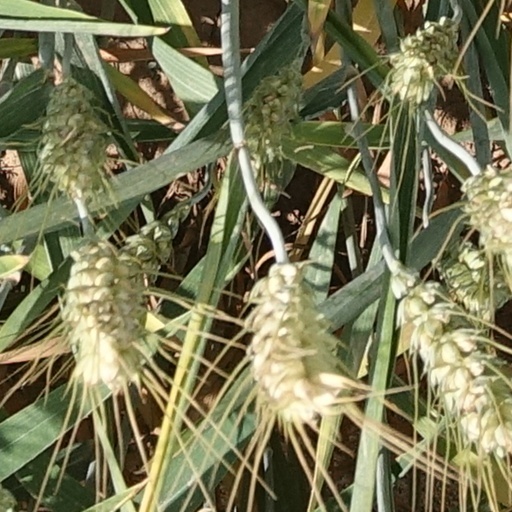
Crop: wheat